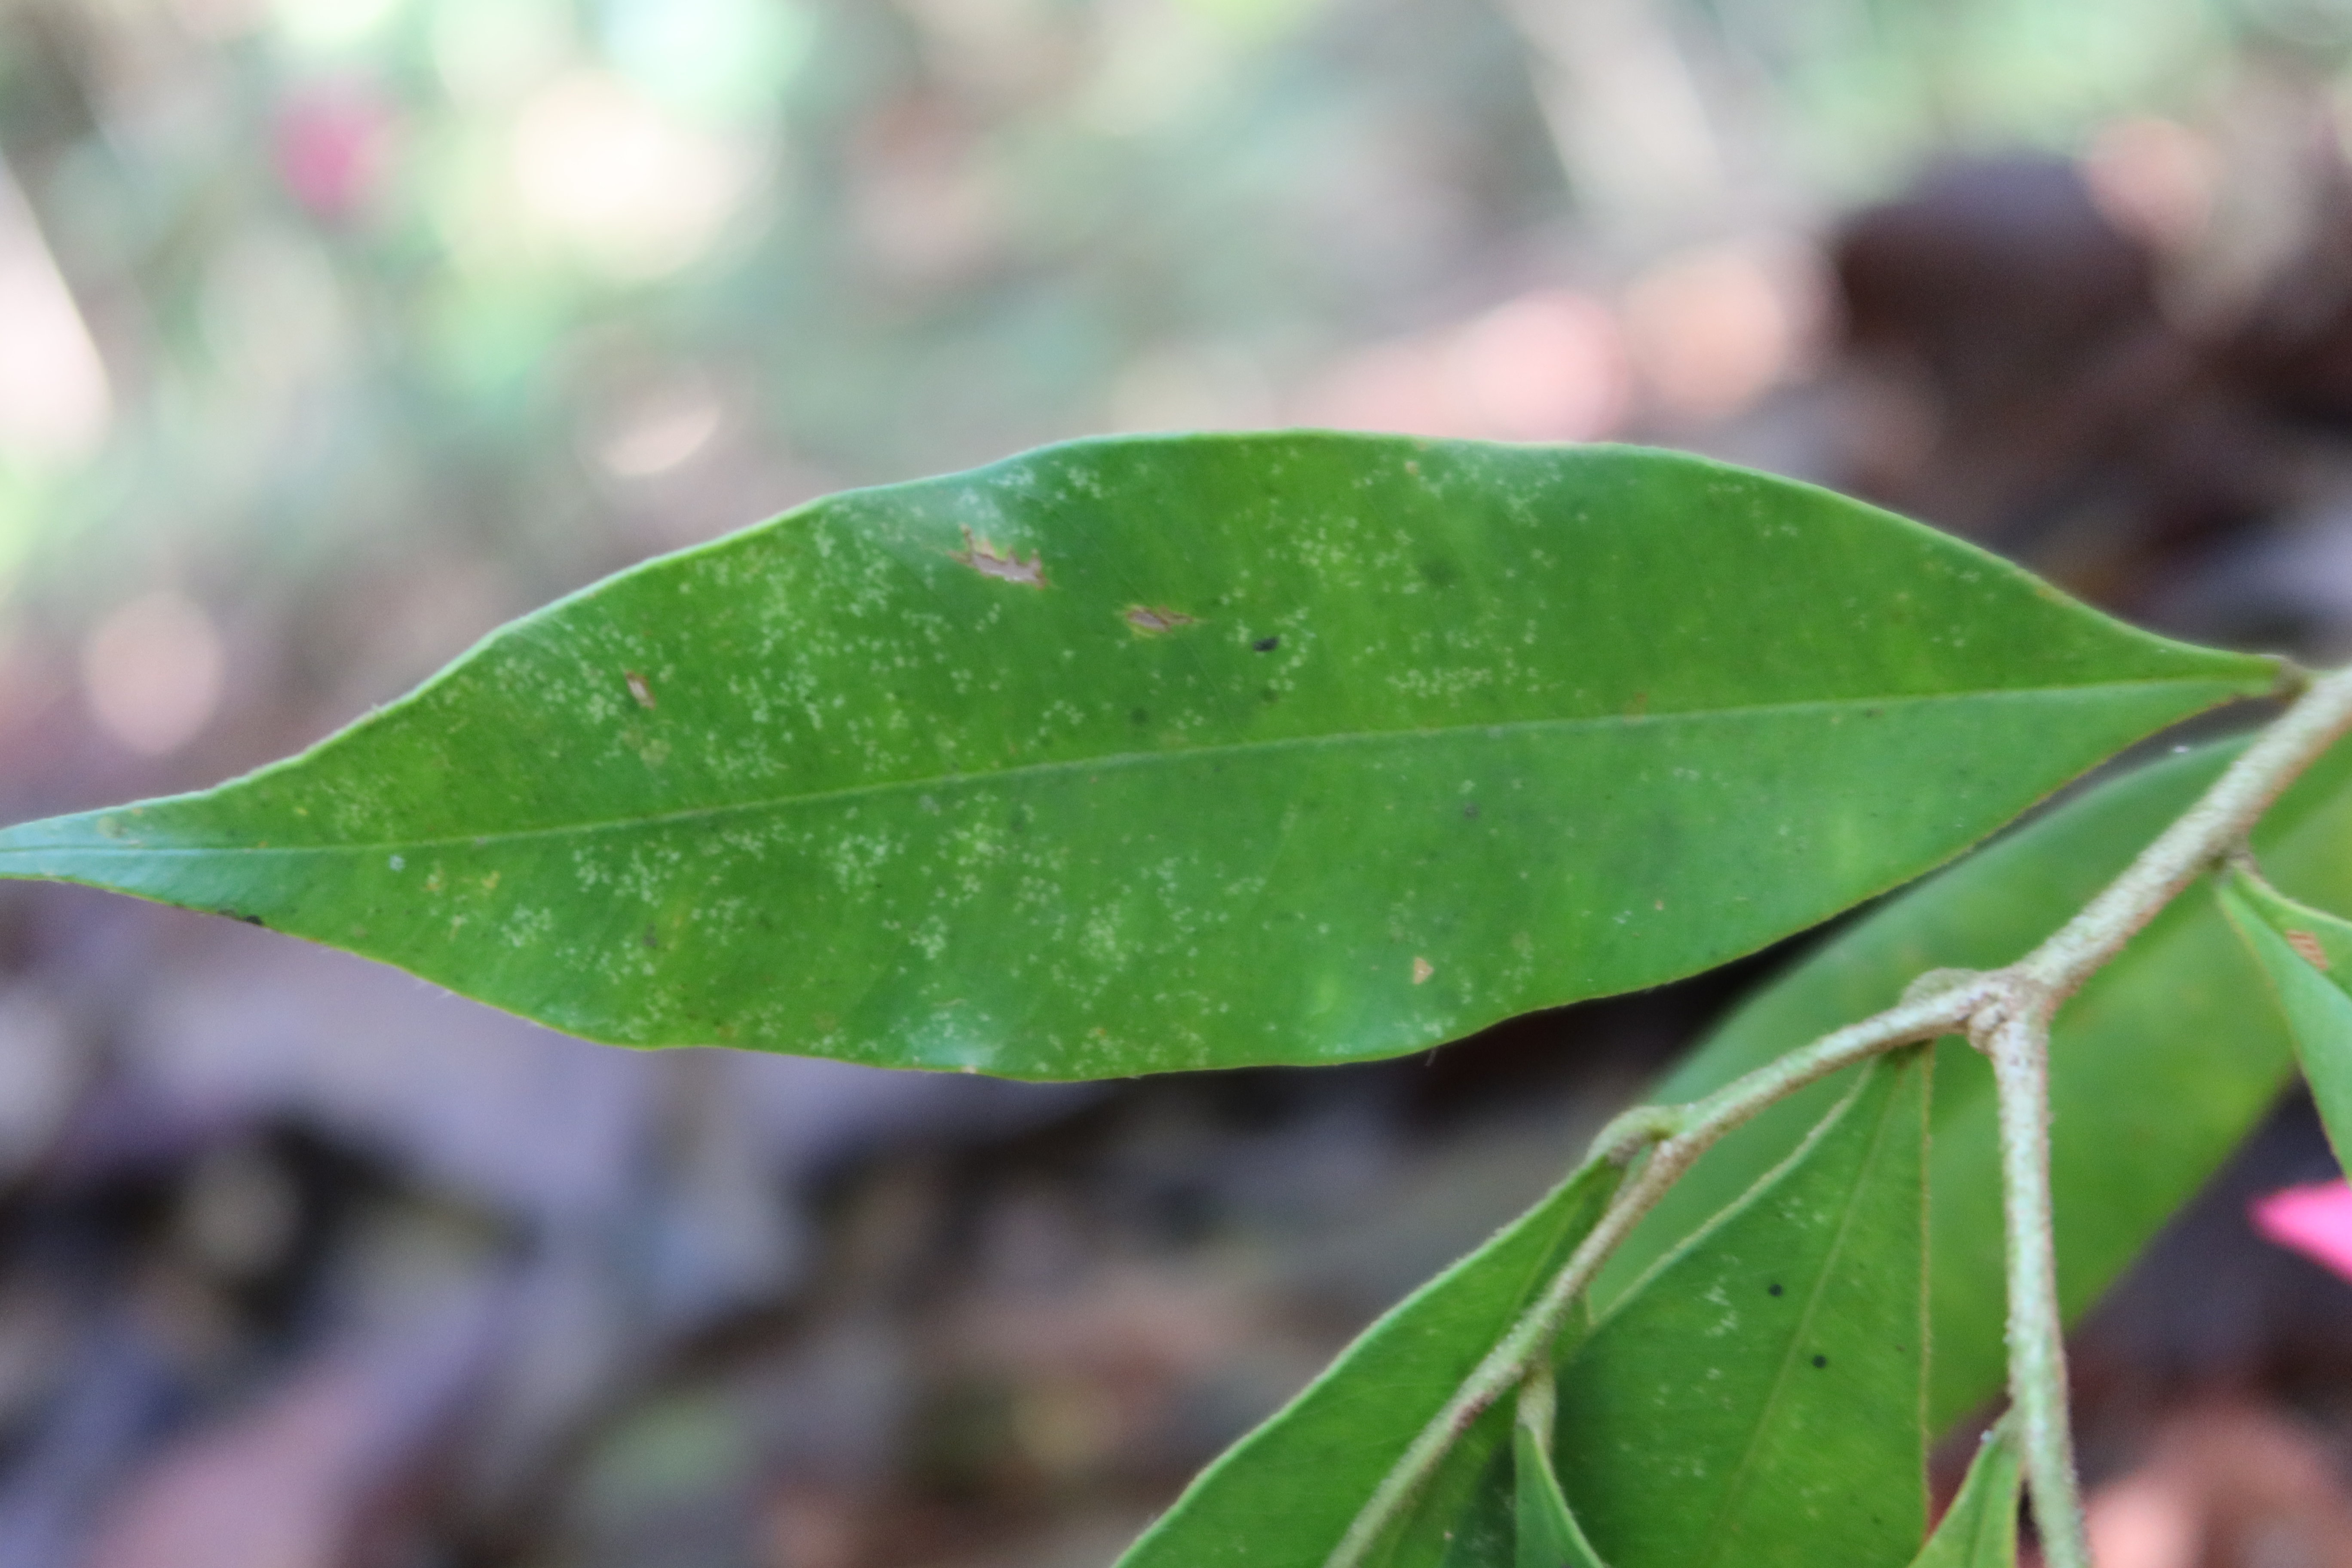
Label: Brown spots